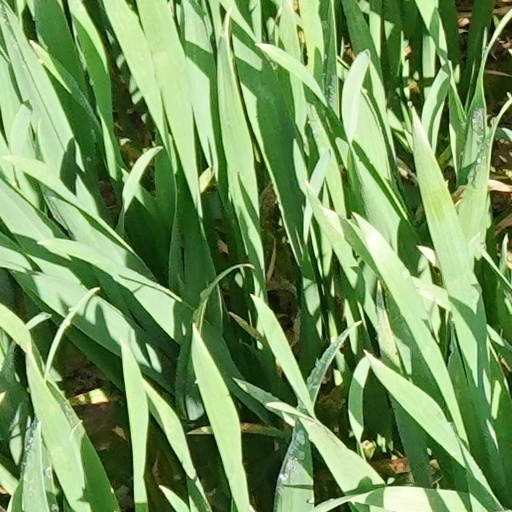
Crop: wheat